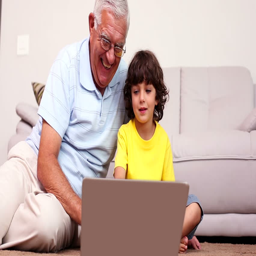
senior man sitting on floor with his grandson using laptop at home in the living room